Attack on Marstrand

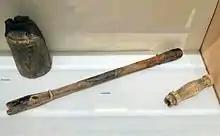
Findings from the wreckage of the former frigate "Fredricus" in Marstrand, on display at Bohuslän museum. On the left, the head of a rammer can be seen – which was used to load the gunpowder into the cannon before it fired. Linstocks are also visible which were used to deal with the burning slow matches. A handle is visible to the right with a personal marking on it.

In his letter to Danckwardt, Tordenskjold mentions that he was awaiting reinforcements of 2,000 men which were deployed on the Koster Islands. Rothe's version of the same document mentions that the reinforcements consisted of 20,000 men. The threat was not unfounded, General Major Hans Jacob von Arnold was in command of a landing force of around 8,000 men, who were embarked on 28 transport ships near Larkollen but had been forced to return just prior to Tordenskjold's assault due to strong winds. These ships, along with escorts, were supposed to land troops on Hisingen.